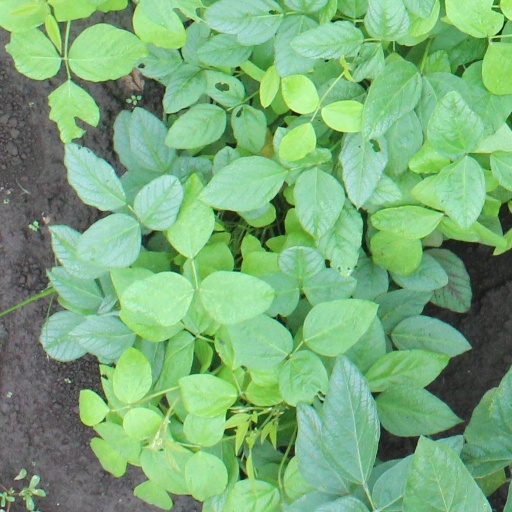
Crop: soybean